Hunger strike

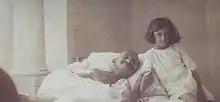
Mahatma Gandhi with a young Indira Gandhi, during his fast in 1924, (remastered)

Hunger strikes have deep roots in Irish society and in the Irish psyche. Fasting in order to bring attention to an injustice which one felt under his lord, and thus shame him, was a common feature of early Irish society and this tactic was fully incorporated into the Brehon legal system. The tradition is ultimately most likely part of the still older Indo-European tradition of which the Irish were part. Within the 20th century a total of 22 Irish republicans died on hunger strike with survivors suffering long-term health and psychological effects.